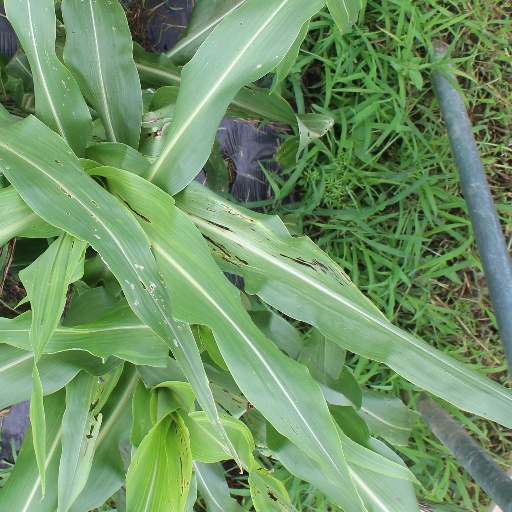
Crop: sorghum